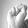
ASL letter: S